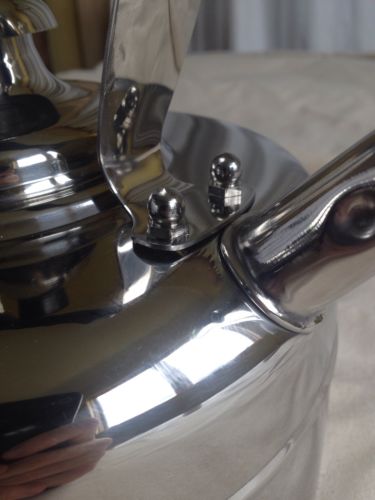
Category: kettle